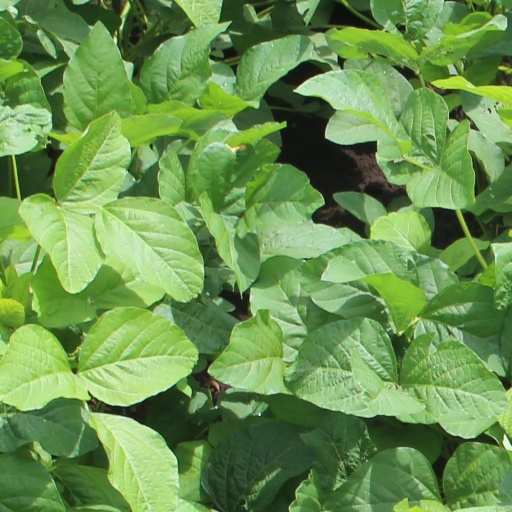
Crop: soybean